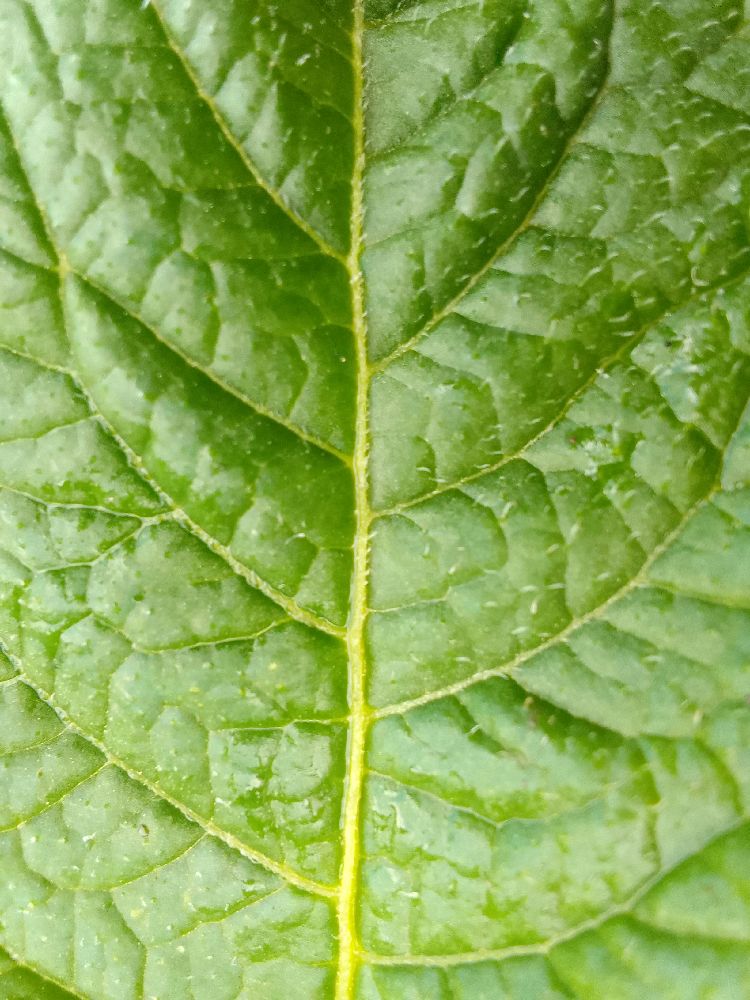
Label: Healthy